Operation Juno

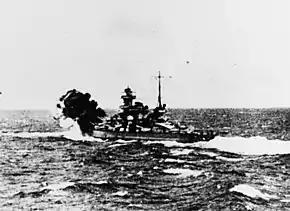
"Scharnhorst" firing her forward 283 mm guns during the engagement with "Glorious" and her escorts

While sailing through the Norwegian Sea on 8 June, the carrier, "Acasta" and "Ardent" were intercepted by the German battleships "Scharnhorst" and "Gneisenau" off Norway at about 69°N, 00° E. The carrier and her escorts were sunk in two hours, roughly west of Harstad. As "Scharnhorst" had turned towards "Glorious" immediately upon her sighting, without waiting for an explicit instruction from Marschall aboard "Gneisenau", "Scharnhorst" was well ahead of "Gneisenau" and opened fire first at 17:32 with a salvo from her forward turrets at a distance of After 52 seconds the salvo fell short and then "Scharnhorst" fired three ranging salvoes with one turret each. Having found the range with the second salvo, impact shooting started with the fourth salvo. "Scharnhorst"s scored a first hit at 17:38 at the extreme range of , before "Glorious" could launch her torpedo-bombers. At 17:46 "Gneisenau" opened fire with her main battery at "Glorious". The destroyers had begun to make smoke to protect "Glorious" which was effective at first but receded around 18:20, exposing "Glorious" again.